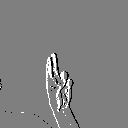
ASL letter: u